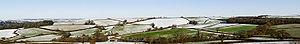
Vue panoramique sur les champs du sud du Devon, au Royaume-Uni, en Hiver.